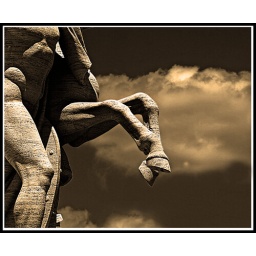
A wild horse in the sky